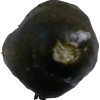
Label: cucumber